Yongzheng Emperor

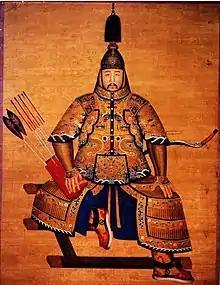
Armoured Yongzheng

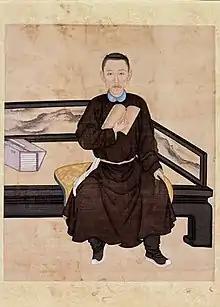
Prince Yinzhen (the future Yongzheng Emperor) Reading a Book

In 1712, the Kangxi Emperor deposed Yinreng again, and chose not to designate an heir apparent for the remaining years of his reign. This resulted in competition among his sons for the position of crown prince. Those considered 'frontrunners' were Yinzhi, Yinsi, and Yinti (the third, eighth and 14th princes, respectively). Of these, Yinsi received the most support from the Mandarins, but not from his father. Yinzhen had supported Yinreng as heir, and did not build a large political base for himself until the final years of the Kangxi Emperor's reign. Unlike Yinsi's high-profile cultivation of a partisan base of support, Yinzhen did so largely away from the limelight. When the Kangxi Emperor died in December 1722, the field of contenders shrank to three princes after Yinsi pledged his support to the 14th prince, Yinti.